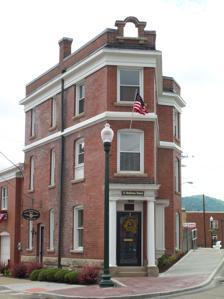
Building: Rufus Barrett Stone House
Country: United States of America
Year built: 1903
Historic house in Pennsylvania, United States United States historic place Rufus Barrett Stone House U.S. National Register of Historic Places Rufus Barrett Stone House, June 2009 Location 11 Boylston Street, Bradford , Pennsylvania Coordinates 41°57′25.5″N 78°38′59.5″W / 41.957083°N 78.649861°W / 41.957083; -78.649861 Area ~900 square feet (84 m 2 ) Built 1903 Architect Rufus Barrett Stone Architectural style Colonial Revival NRHP reference No. 82001540 Added to NRHP November 14, 1982 The Rufus Barrett Stone House , also called the Flatiron Building , is an historic townhouse that is located in Bradford , Pennsylvania , in McKean County . It was listed on the National Register of Historic Places on November 14, 1982. History and architectural features This three-story brick structure was slated to be erected in 1903 on a triangular plot of land between Boylston Street, Pennsylvania Route 346 (East Washington Street) and Tununguant Creek, which prompted the architect to design the building using a distinctive, clothing iron shape. It was built for Rufus Barrett Stone to house his law offices and his residence. See also National Register of Historic Places listings in McKean County, Pennsylvania Gallery File:Rufus Barrett Stone (1847–1929) References